National colours of Ukraine

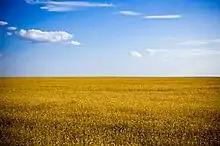
Typical agricultural landscape of Ukraine, Kherson Oblast

The national colours of Ukraine are usually identified as the combination of blue and gold in that order. These colours are the same as in the flag of Ukraine. The roots of Ukrainian national colours come from before Christian times when yellow and blue prevailed in traditional ceremonies, reflecting fire and water. The most solid proof of yellow and blue colours could be traced as far as the Battle of Grunwald at which militia formations from various lands of the Polish-Lithuanian Union participated. In maps of the 19th and 20th centuries, the territories of Ukraine were usually coloured yellow. The "gold" (Or) is nearly always represented by a shade of yellow, as there is no distinct colour "yellow" in heraldry; they both count as "Gold".